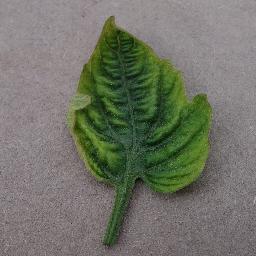
Label: Tomato___Tomato_Yellow_Leaf_Curl_Virus